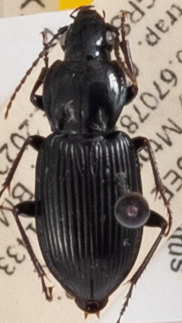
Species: Pterostichus mutus
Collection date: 2022-06-07
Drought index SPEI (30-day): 1.69
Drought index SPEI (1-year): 0.738
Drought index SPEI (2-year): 1.354